Popular sire effect

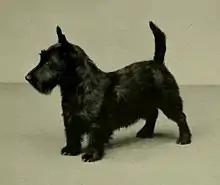
This popular Scottish Terrier had sired three champions and nine winners of championship points or certificates by the age of three.

The popular sire effect (or popular stud/sire syndrome) occurs when an animal with desirable attributes is bred repeatedly. In dog breeding, a male dog that wins respected competitions becomes highly sought after, as breeders believe the sire possesses the genes necessary to produce champions. However, the popular sire effect is not just down to wanting to produce a champion. For example, in Staffordshire Bull Terriers there are several popular sires who are used by breeders to produce specific colours that are not favoured in the show ring. The popular sire is often bred extensively with many females. This can cause undetected, undesirable genetic traits in the stud to spread rapidly within the gene pool. It can also reduce genetic diversity by the exclusion of other males.